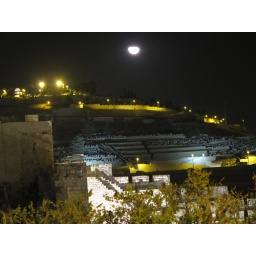
The white orb in the sky is the moon....